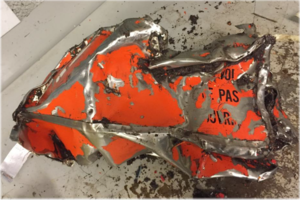
Le vol West Air Sweden 294 était un vol cargo d'un Bombardier CRJ200 reliant Oslo à Tromsø en Norvège, et qui s'est écrasé le 8 janvier 2016. Un dysfonctionnement de l'une des unités de référence à inertie a produit des indications d'attitude erronées sur l'un des écrans d'affichage des instruments. L'équipage a ensuite subi une désorientation spatiale, laissant la situation leur échapper et amenant à la perte de contrôle de l'avion.